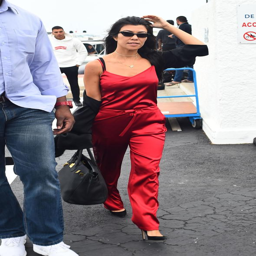
socialite sported a silky red top and trousers as she jetted out of the city